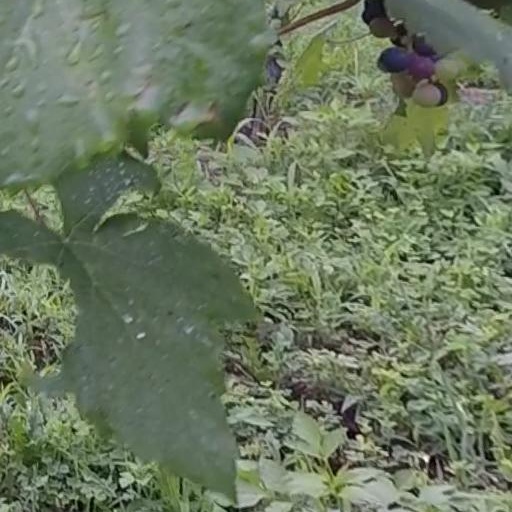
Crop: grape